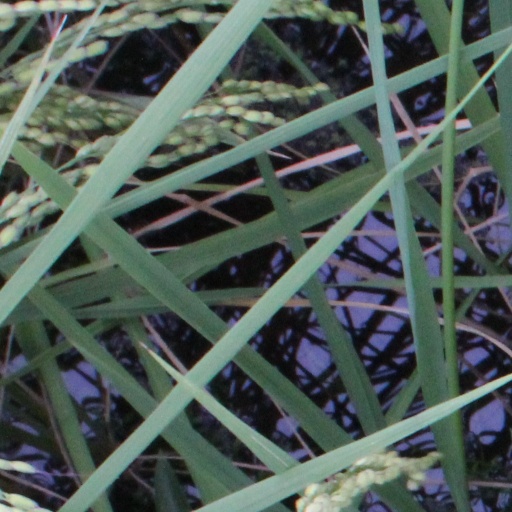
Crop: rice